Sankt Peders Stræde

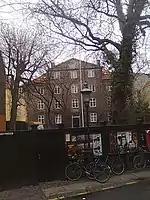
Valkendorfs Kollegium

Valkendorfs Kollegium is the oldest dormitory associated with the University of Copenhagen. It takes its name after Christopher Valkendorf who founded it on 26 February 1589 following his acquisition of the former Carmelite priory. The current building is from 1866 and was designed by Christian Hansen.